Sarah Haskins (comedian)

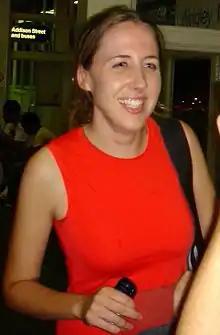
Haskins in 2005

Sarah Haskins (born August 3, 1979) is an American comedian known for her satire about gender stereotypes in the media.